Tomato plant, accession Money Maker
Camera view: vertical (180 deg); turntable rotation: 270 degrees
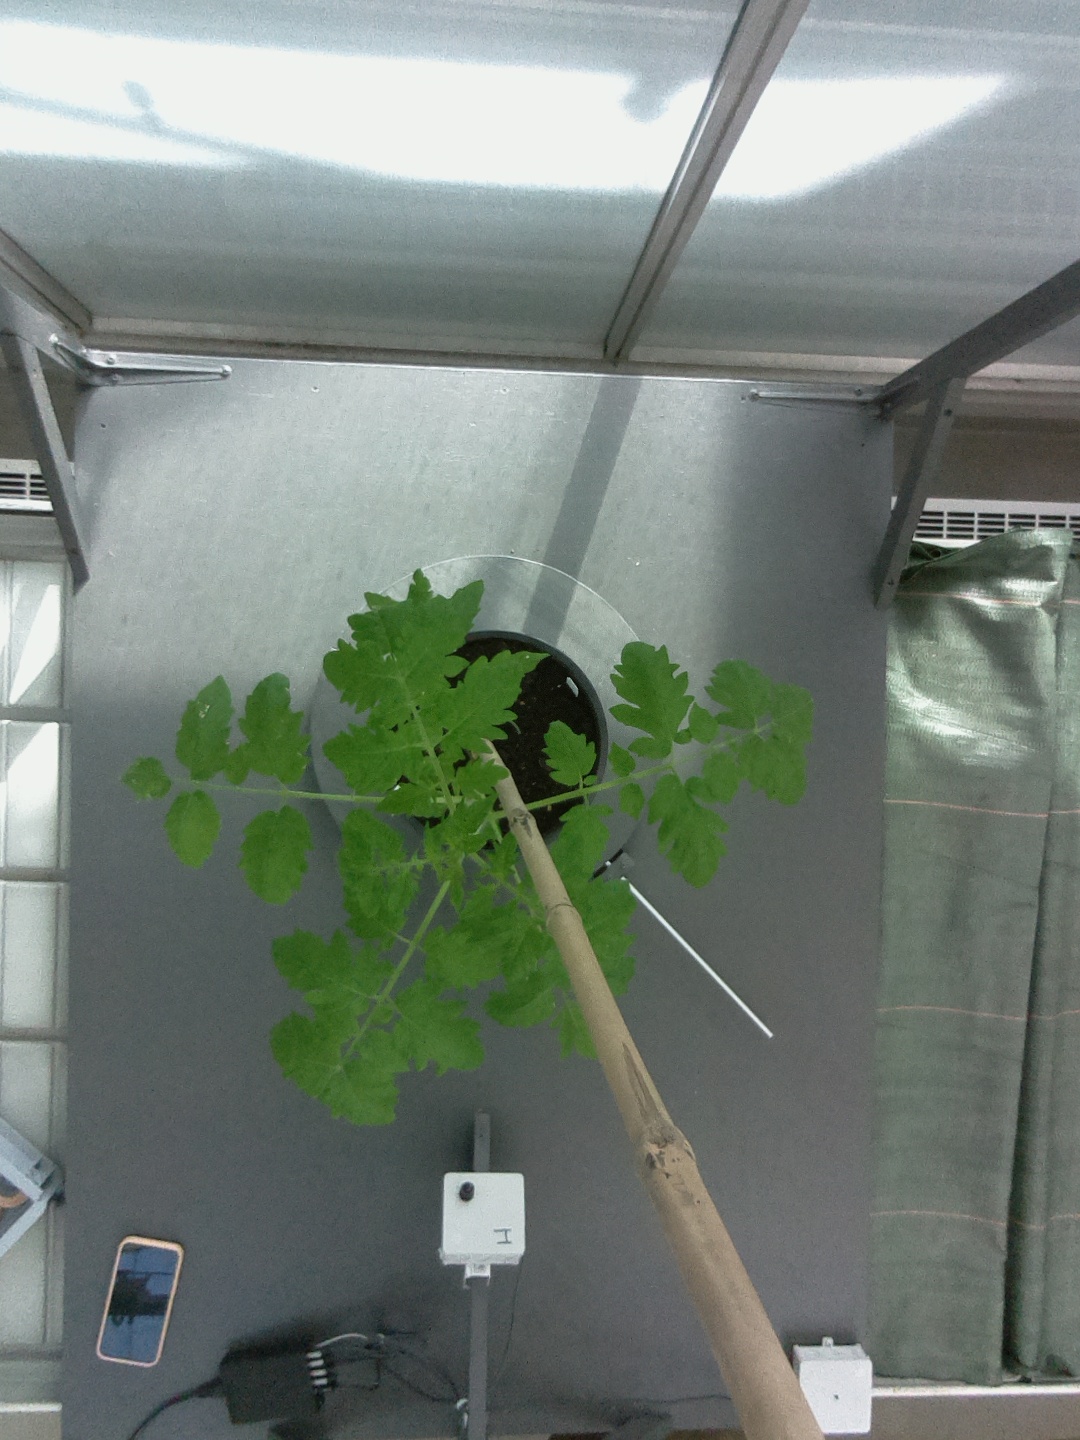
BBCH growth stage 14: 8 of true leaves visible